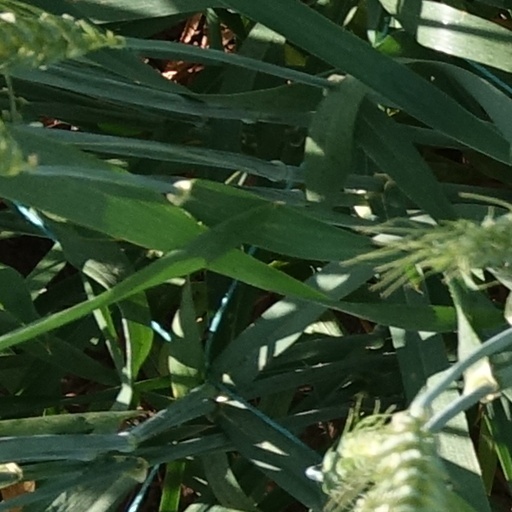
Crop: wheat